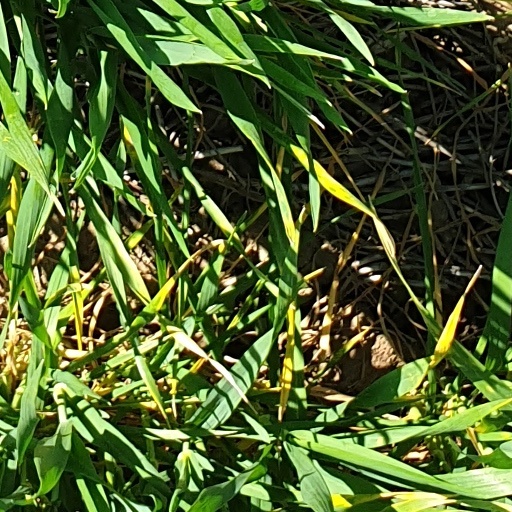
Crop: wheat